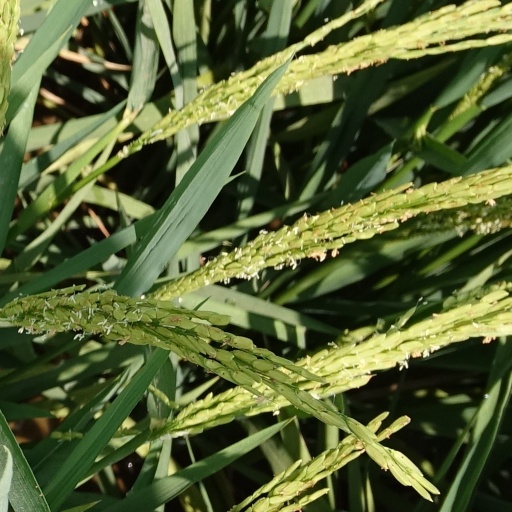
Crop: rice